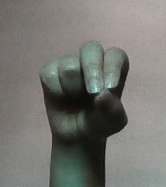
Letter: gaaf